Seoul

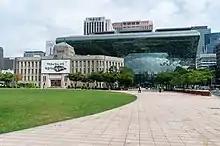
Seoul City Hall

Seoul is in the northwest of South Korea. Seoul proper comprises , with a radius of approximately , roughly bisected into northern and southern halves by the Han River. The river is no longer actively used for navigation, because its estuary is located at the borders of the two Koreas, with civilian entry barred. There are four main mountains in central Seoul: Bugaksan, Inwangsan, Naksan and Namsan. The Seoul Fortress Wall, which historically bounded the city, goes over these mountains. The city is bordered by eight mountains, as well as the more level lands of the Han River plain and western areas.